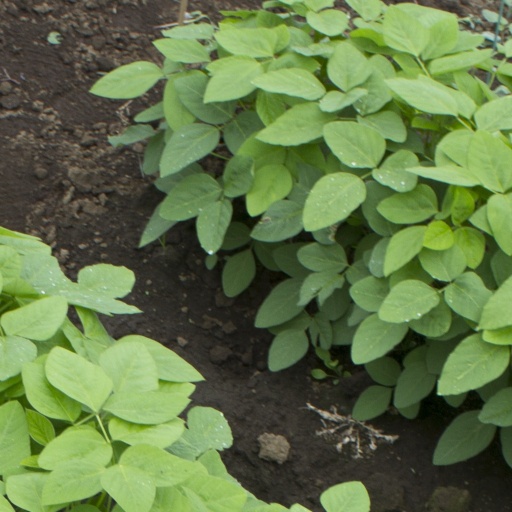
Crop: soybean